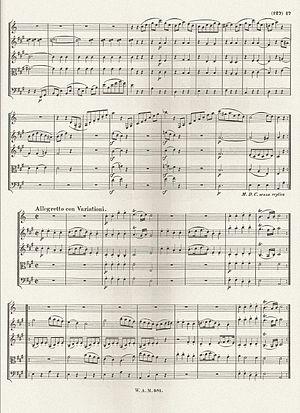
La Alte Mozart-Ausgabe ou AMA est le nom sous lequel la première édition complète de la musique de Wolfgang Amadeus Mozart est aujourd'hui connue. Elle a été publiée par Breitkopf & Härtel de janvier 1877 à décembre 1883, avec des suppléments parus jusqu'en 1910. Le nom Alte Mozart-Ausgabe est une invention moderne pour la distinguer de la seconde édition complète de Mozart, la Neue Mozart-Ausgabe ; le titre de la publication dans l'édition de Breitkopf & Härtel est « Wolfgang Amadeus Mozarts Werke. Kritisch durchgesehene Gesammtausgabe. ». Elle est parfois appelée la « Mozart Gesammtausgabe ».